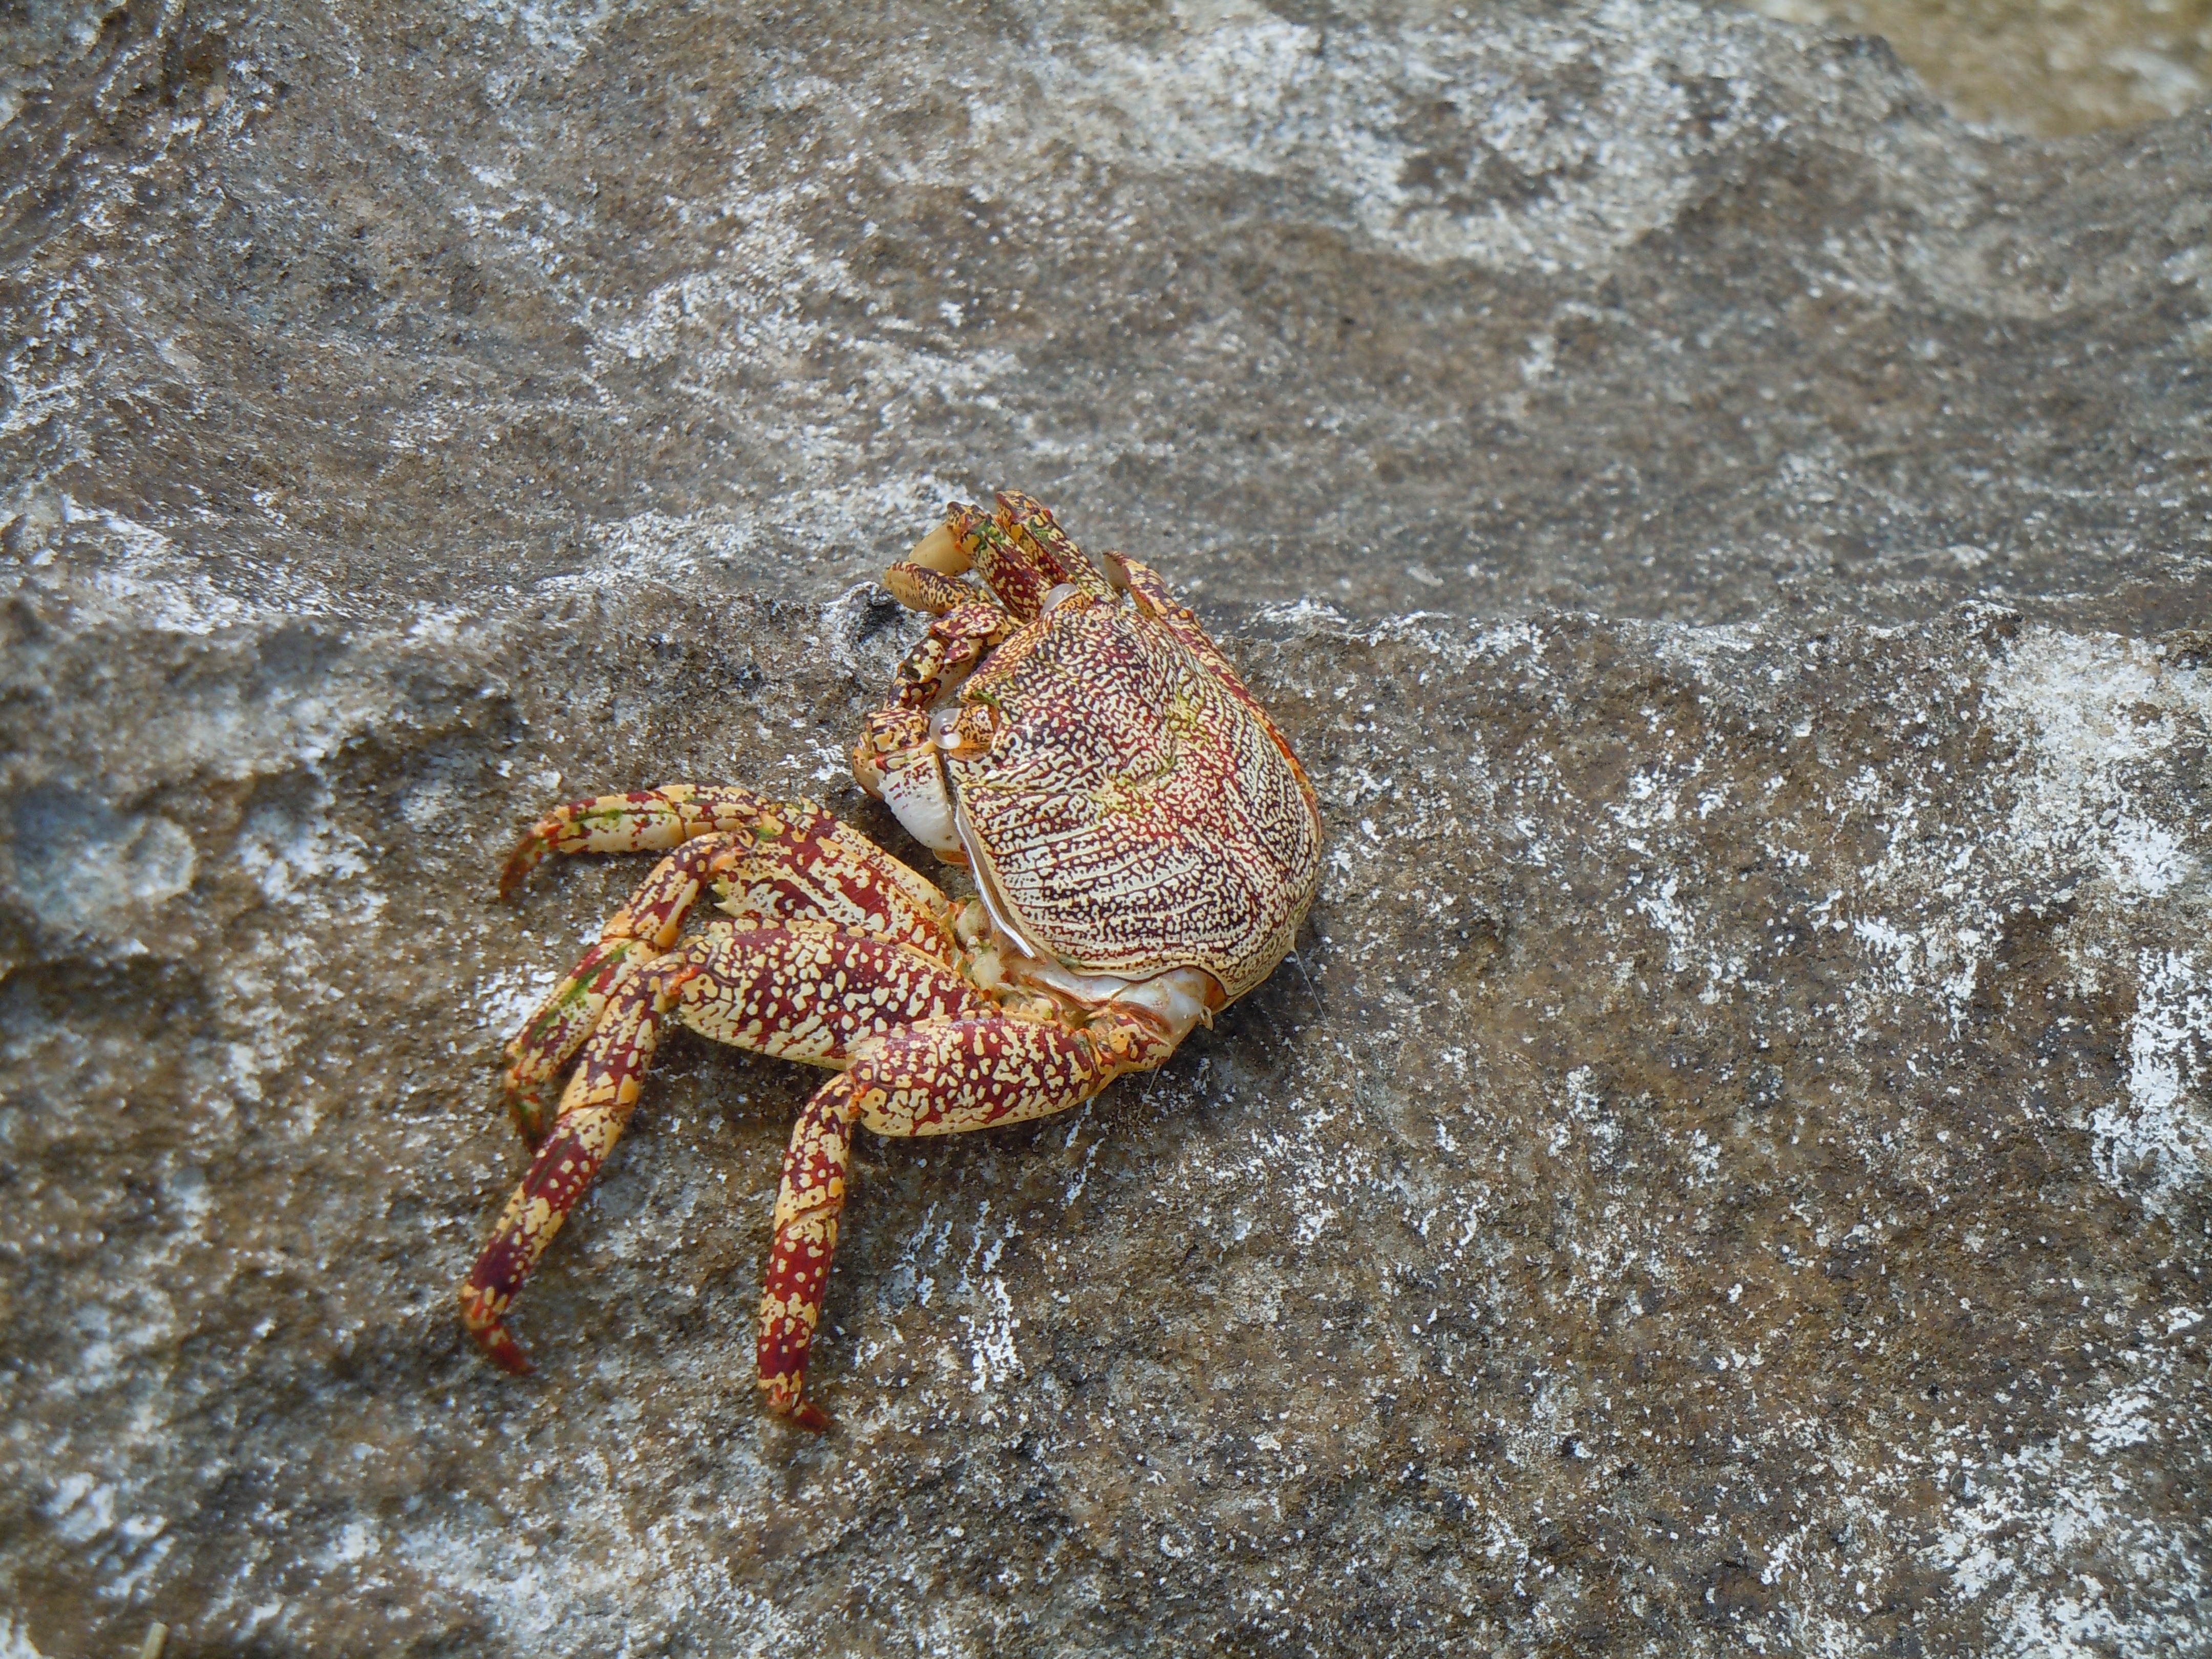
sea, ocean, animal, wildlife, wild, underwater, food, tropical, biology, seafood, aquatic, fish, shellfish, fauna, crab, claw, shell, invertebrate, life, crustacean, nautical, marine, sea life, macro photography, crustacea, hardshell, marine biology, ocypodidae, decapoda, animal source foods, pinchers